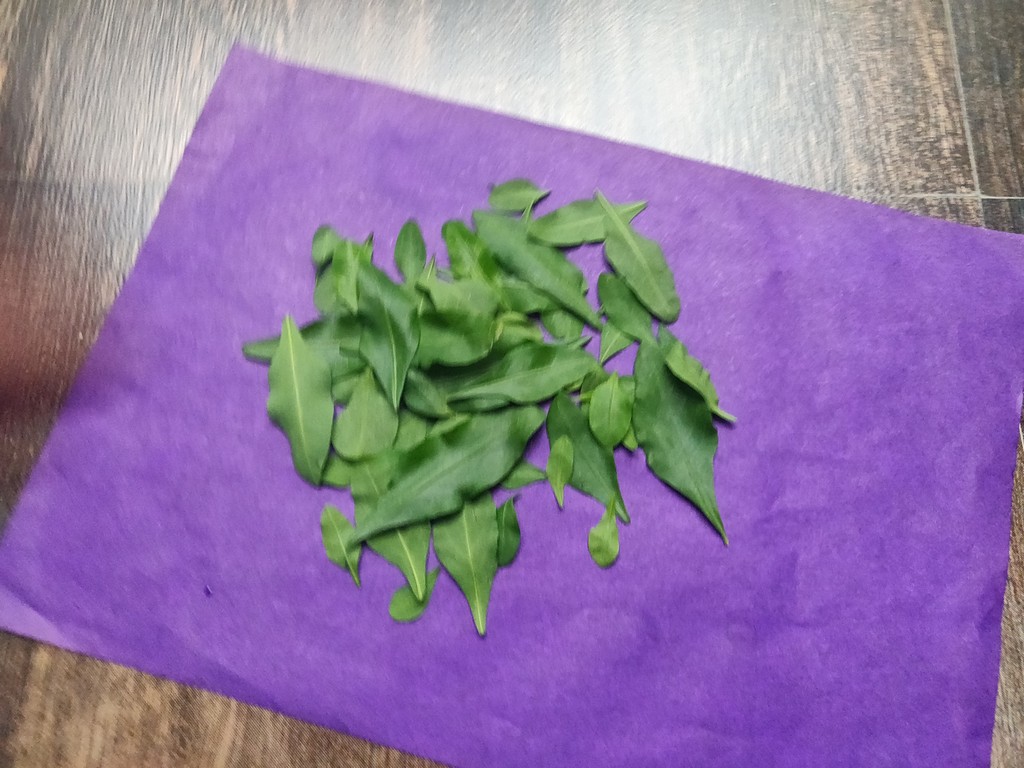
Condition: Healthy
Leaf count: multiple
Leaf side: unknown